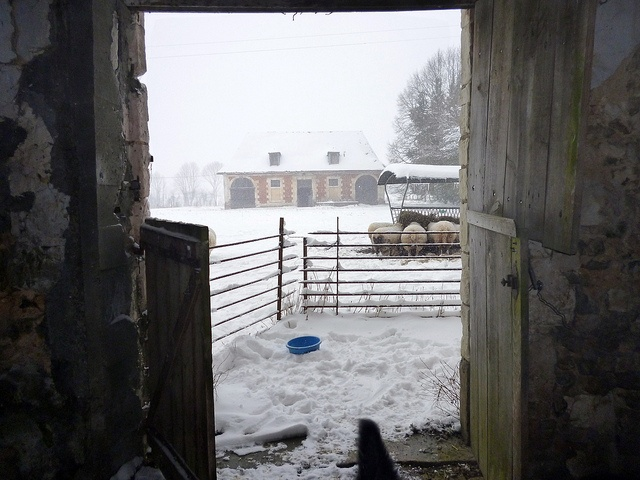
A photo taken looking outside at sheep feeding.
it is snowing and you can see lots of snow on the groung
Some sheep are eating hay in a snowy field.
A herd of sheep standing outside of a pen.
A flock of sheep are standing in the snow eating hay.